Which point is corresponding to the reference point?
Reference image:
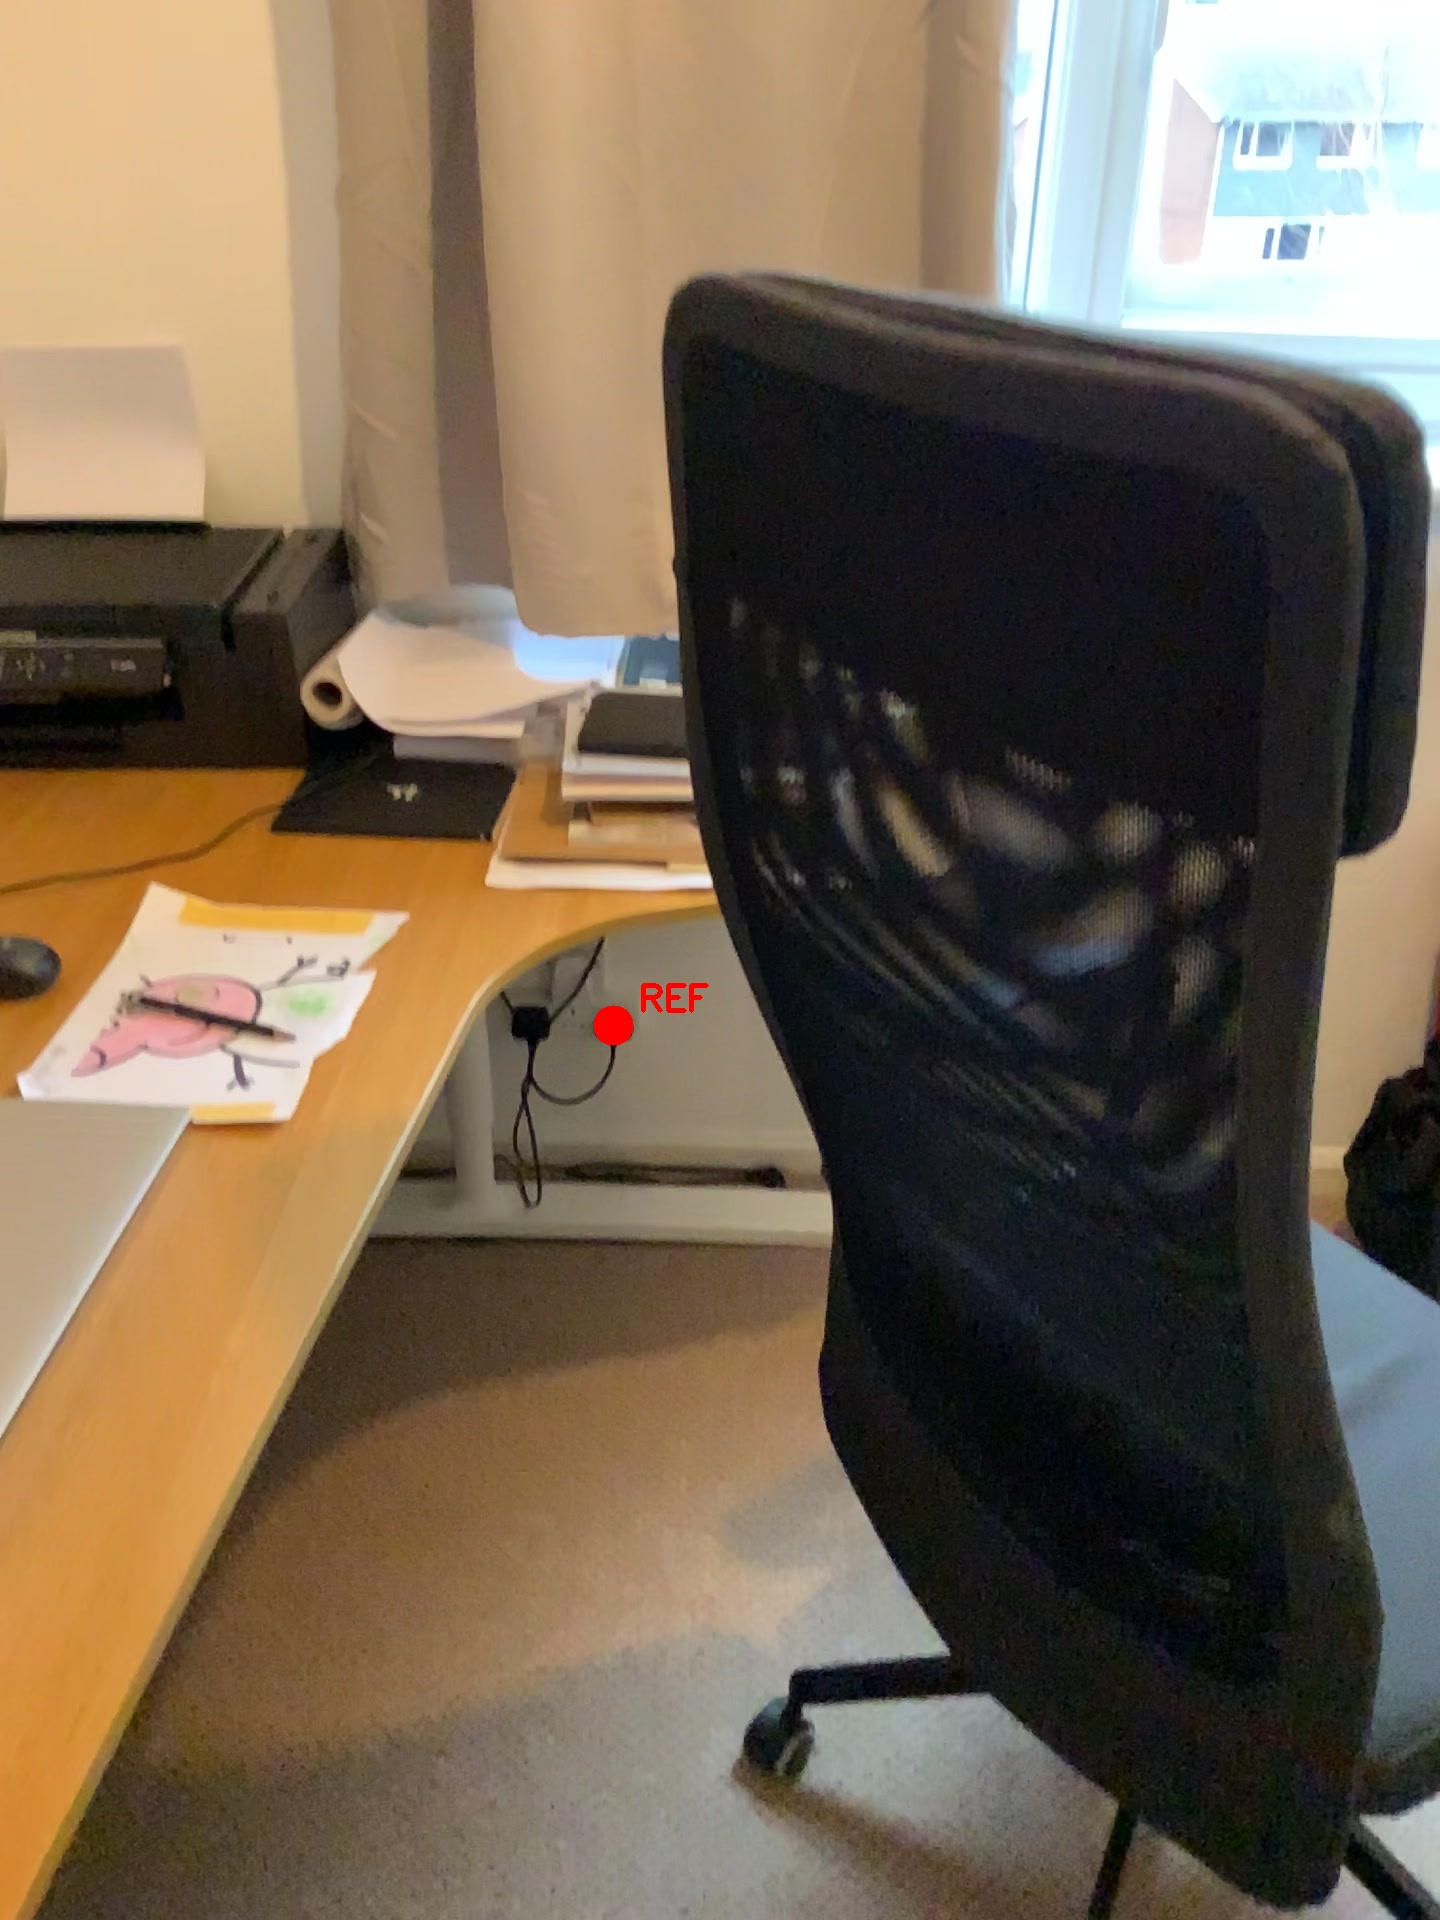
Option image:
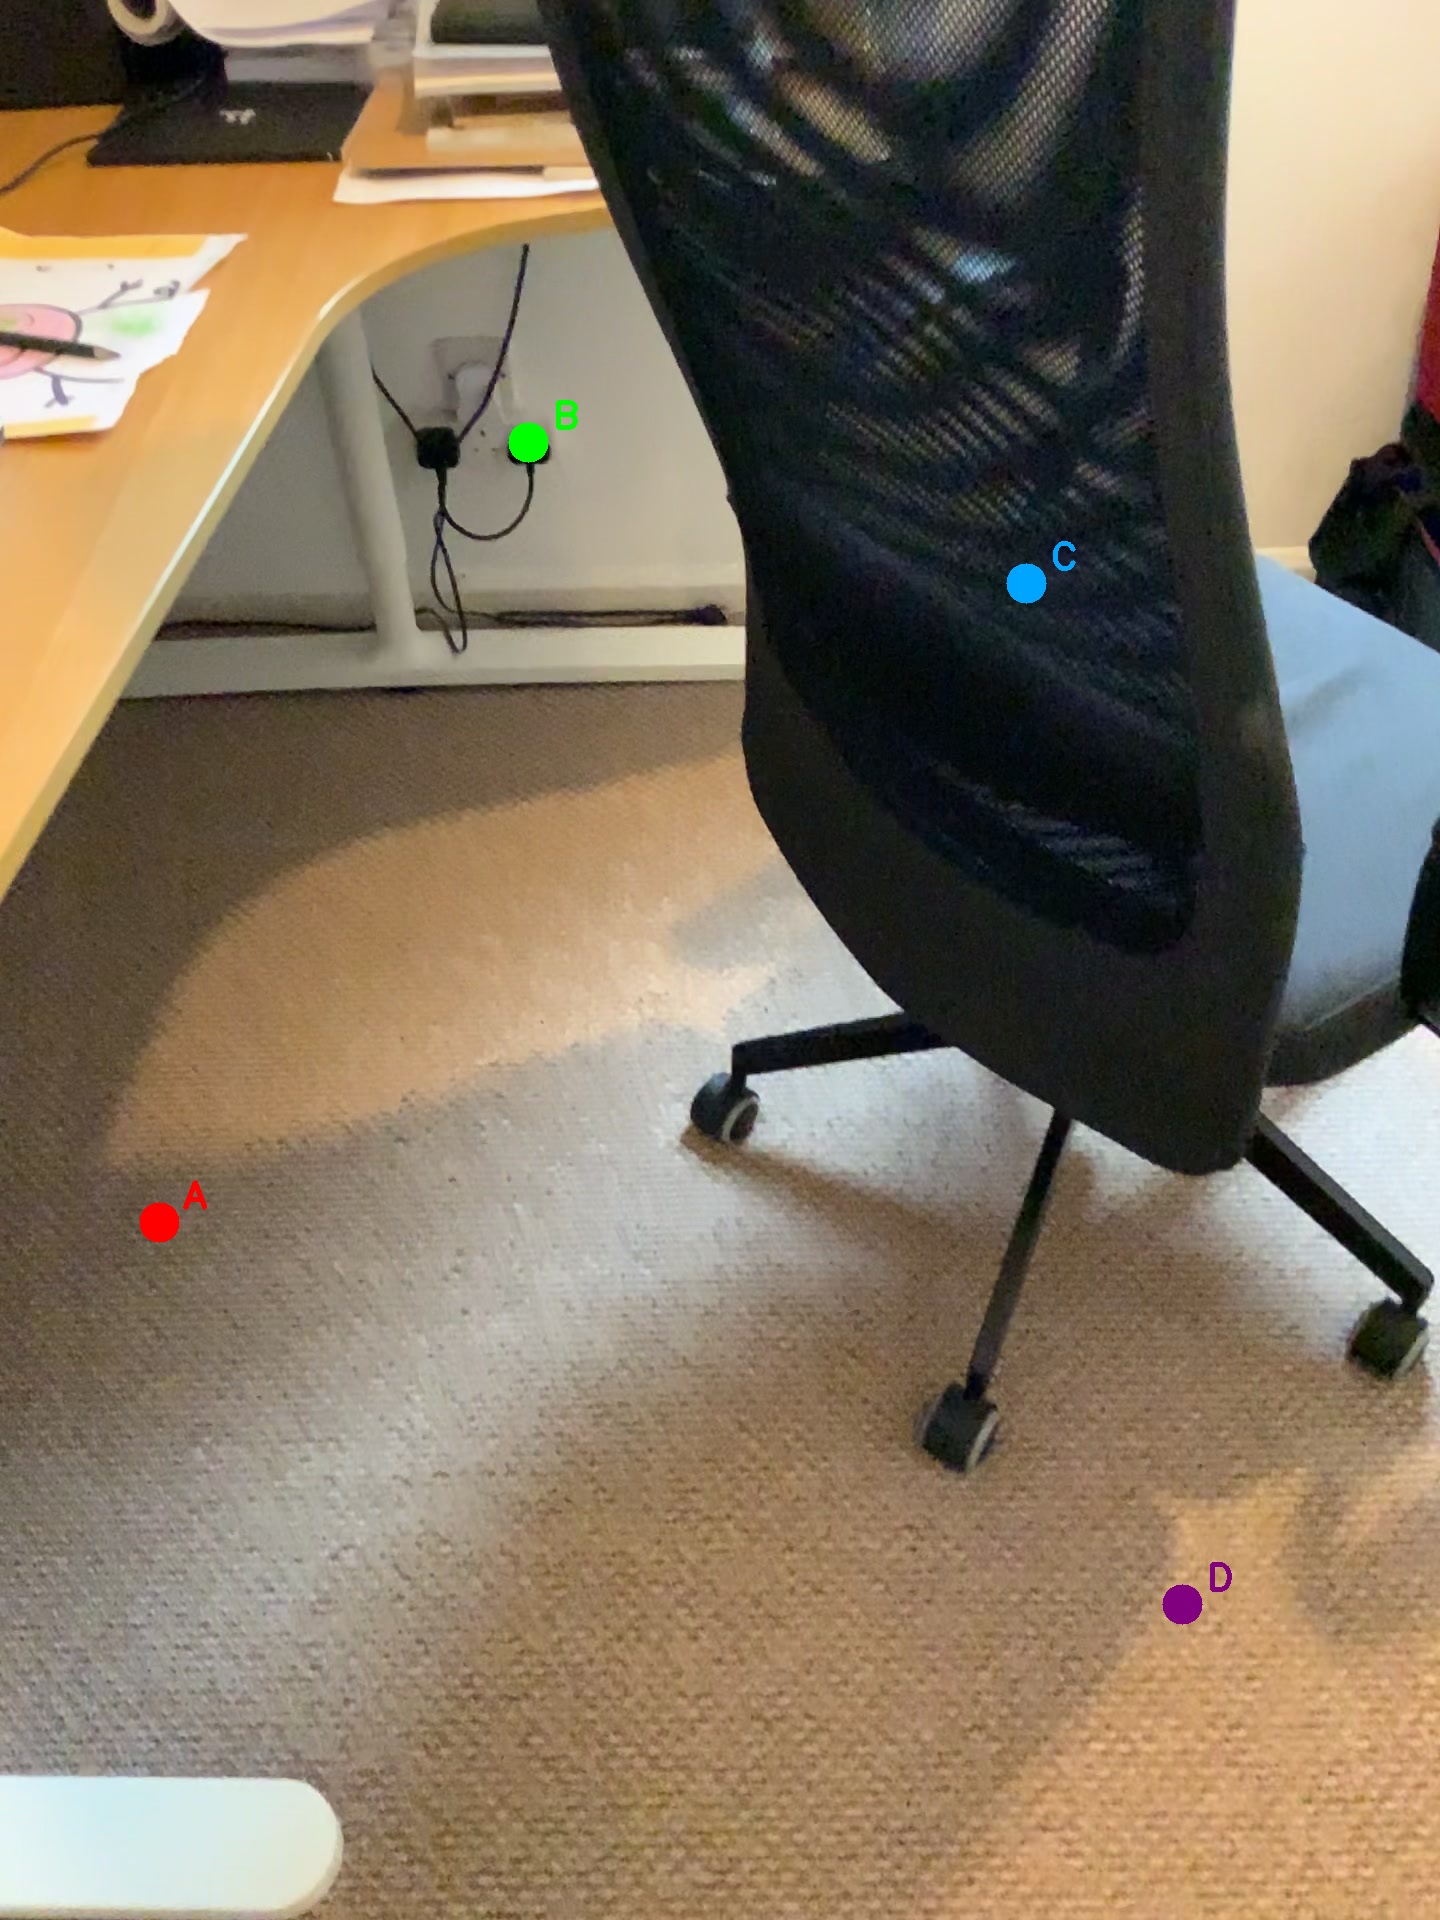
Choices:
Point A
Point B
Point C
Point D
Answer: (B)